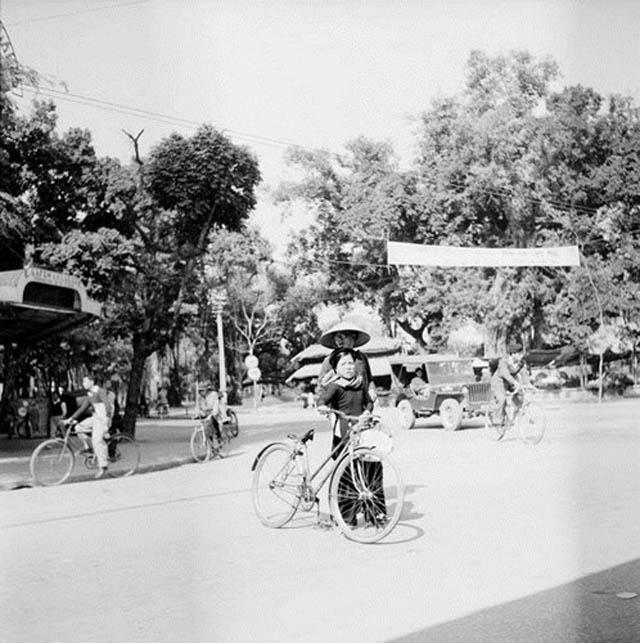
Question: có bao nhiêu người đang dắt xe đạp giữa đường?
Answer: có hai người đang dắt xe đạp giữa đường